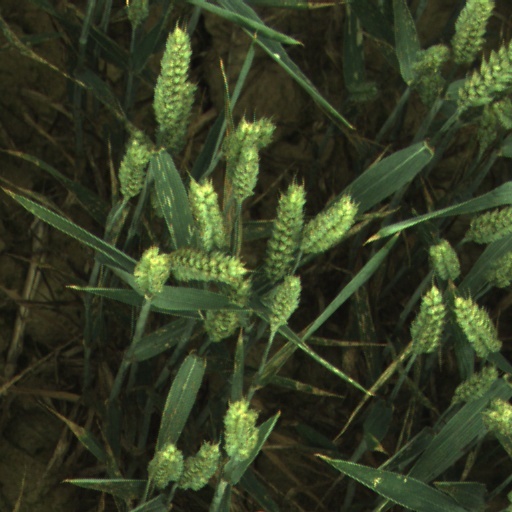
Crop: wheat